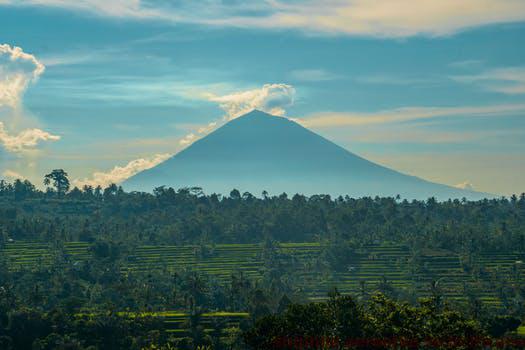
Label: Watermark